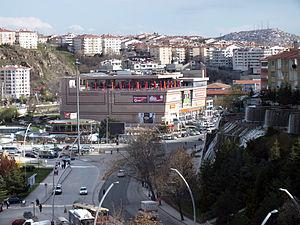
Keçiören est une ville et un district de la province d'Ankara dans la région de l'Anatolie centrale en Turquie.